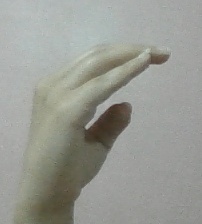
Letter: jeem